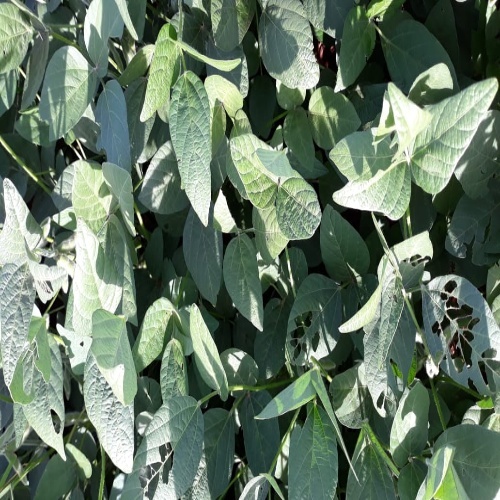
Label: Caterpillar